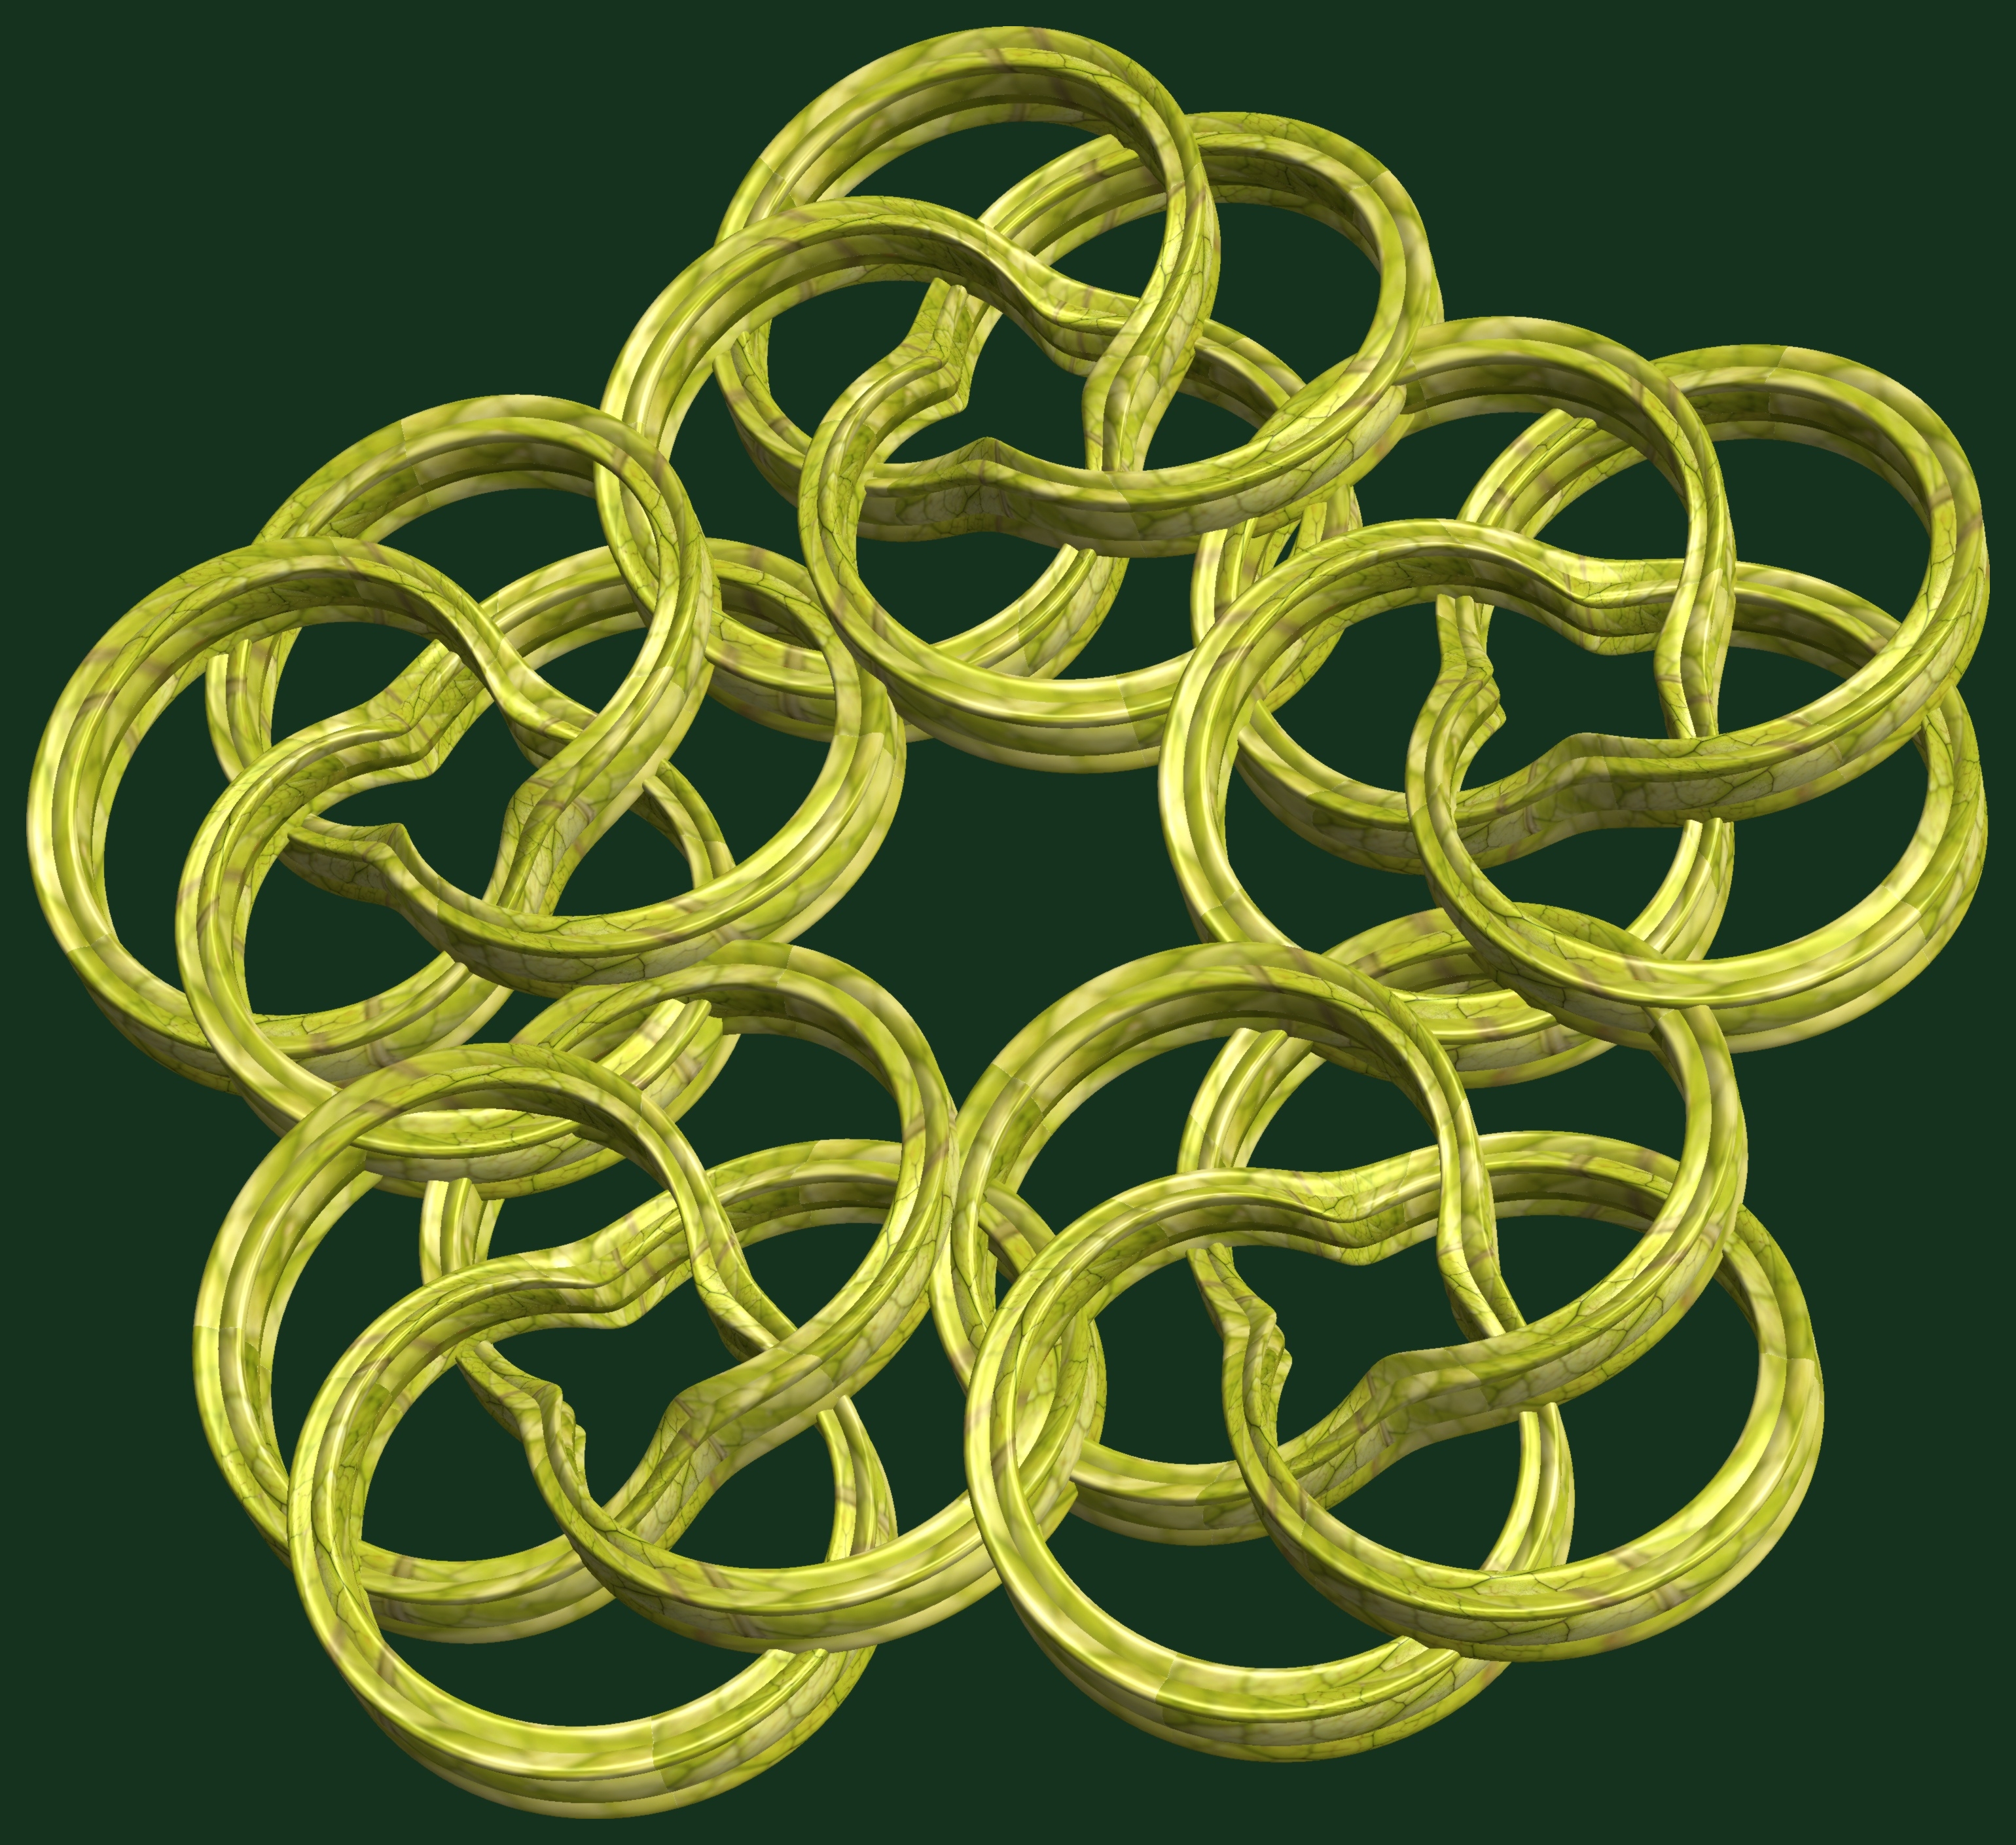
structure, texture, spiral, chain, pattern, metal, yellow, circle, bangle, jewellery, font, design, symmetry, 3d, graphic, rings, knot, torus, mathematica, cg, parametricplot3d, code, program, algorithm, abstruct, mapping